Matthias H. Nichols

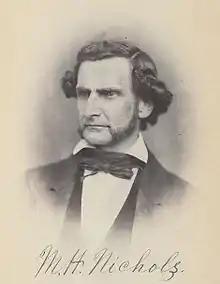
in 35th Congress

Matthias H. Nichols (October 3, 1824 – September 15, 1862) was a U.S. Representative from Ohio.